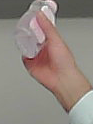
Product: johnson_baby